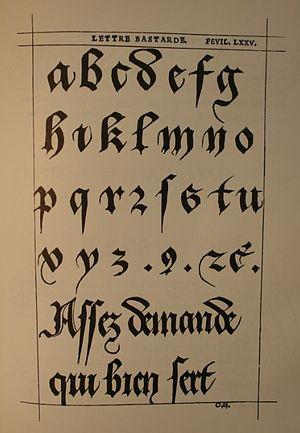
Geoffroy Tory, né à Bourges vers 1480 et mort à Paris en 1533, est un imprimeur-libraire, également éditeur humaniste, traducteur, dessinateur, peintre, enlumineur, graveur, fondeur de caractères et relieur français. Il est l'un des introducteurs des caractères romains en France et l'un des premiers réformateurs de l'orthographe française.